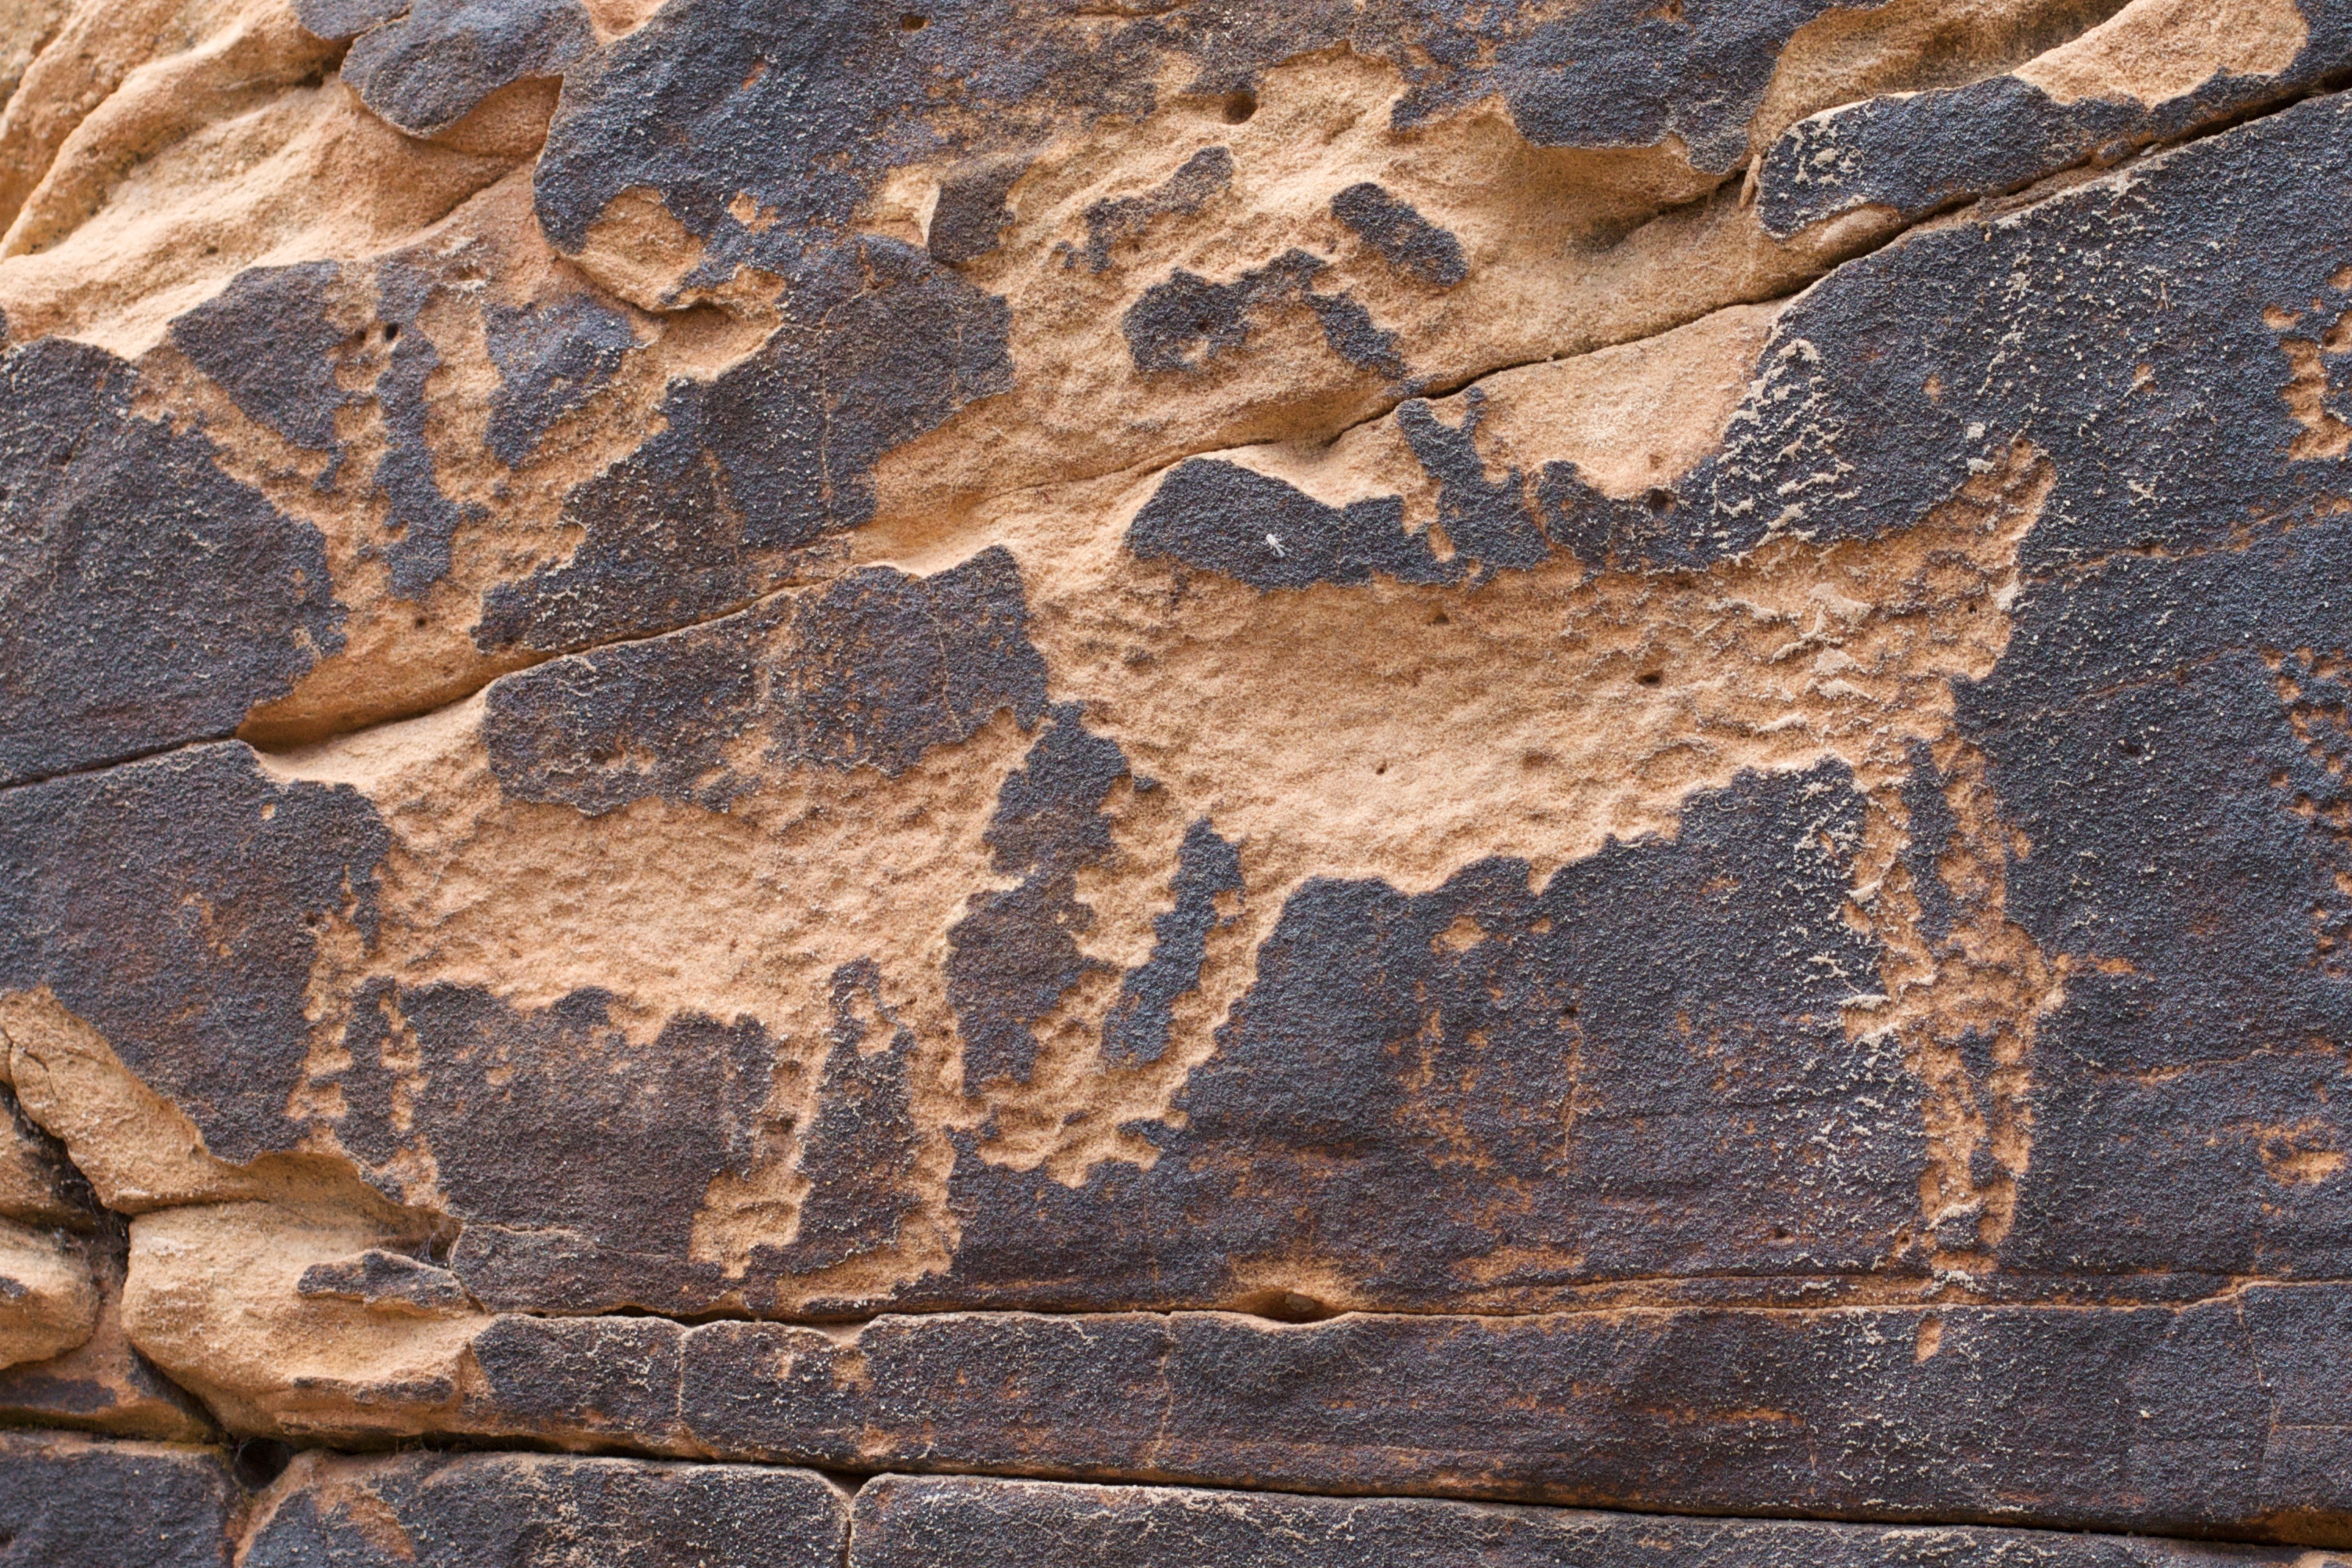
rock, wood, texture, wall, soil, brick, material, geology, carving, petroglyph, rockartranch, flooring, ancient history